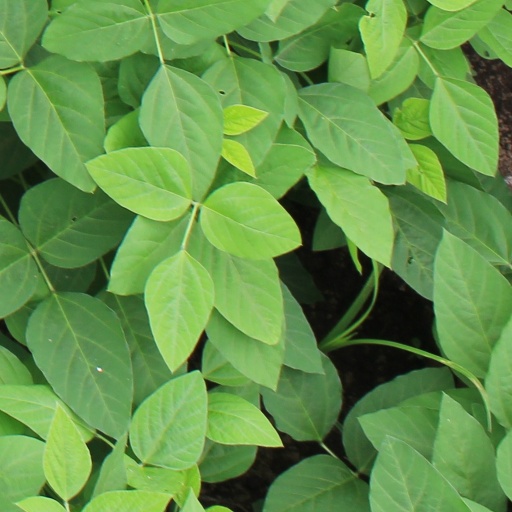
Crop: soybean